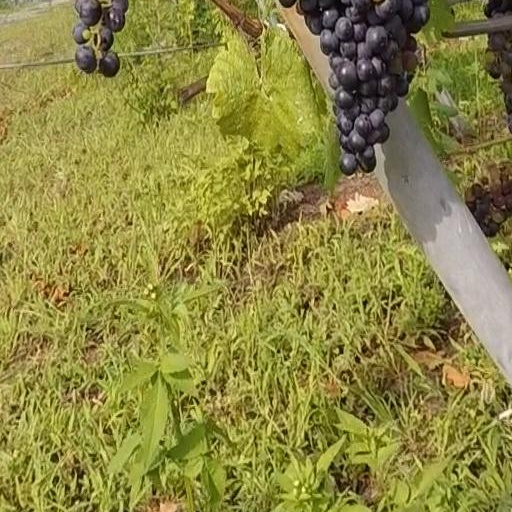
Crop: grape